21 SAS (Reserve)

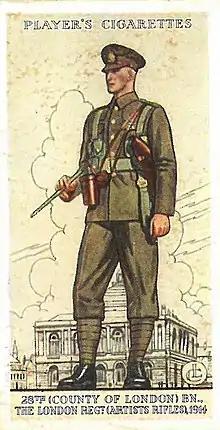
Player's cigarette card showing a soldier of the Artists Rifles in the new field service dress

The 21 Special Air Service Regiment (Artists) (Reserve), historically known as The Artists Rifles, is a regiment of the British Army Reserve. Its name is abbreviated to 21 SAS(R).